Stößner

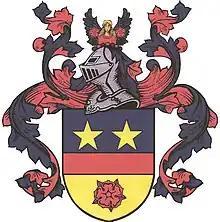
Stößner arms

Between a vol azure, each wing charged with a rose gules, the bust of a woman with hair or and vested gules.